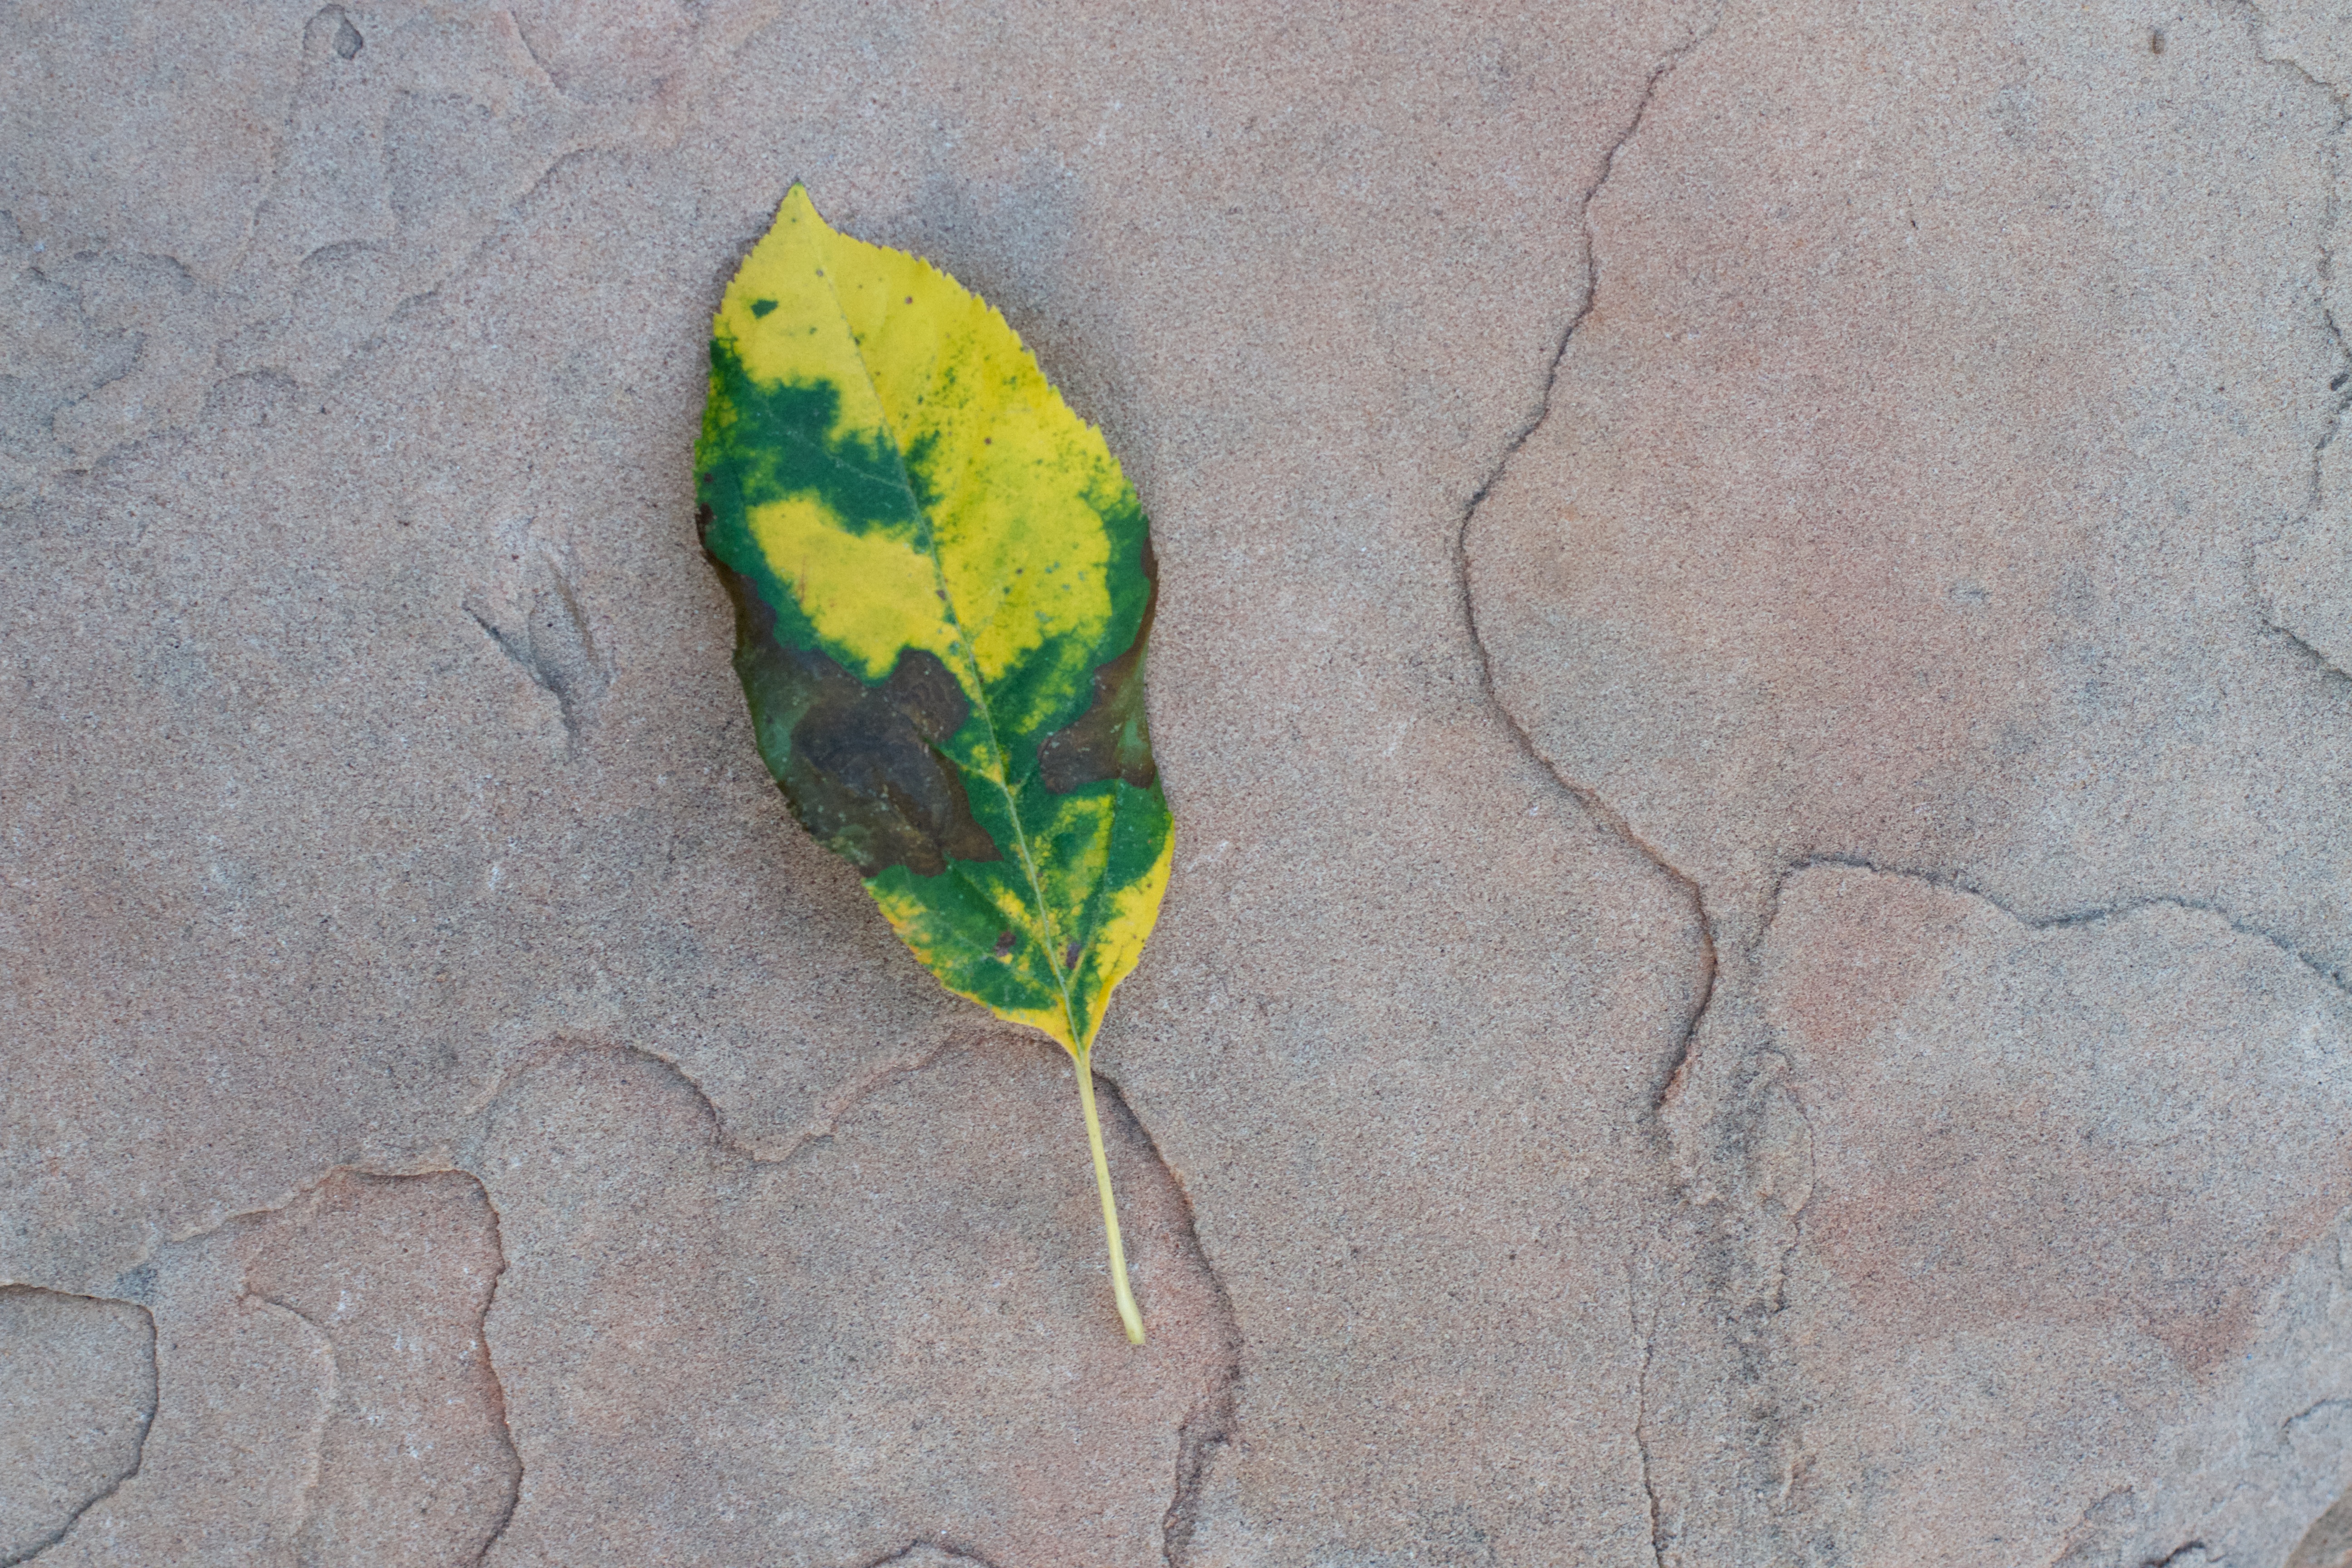
branch, plant, leaf, flower, wall, green, autumn, botany, yellow, flora, material